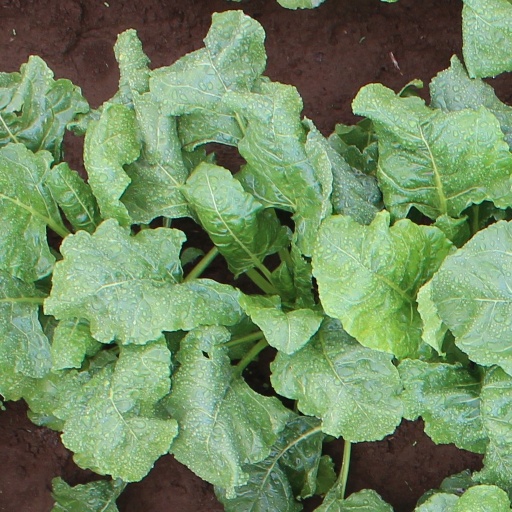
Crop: sugar beet